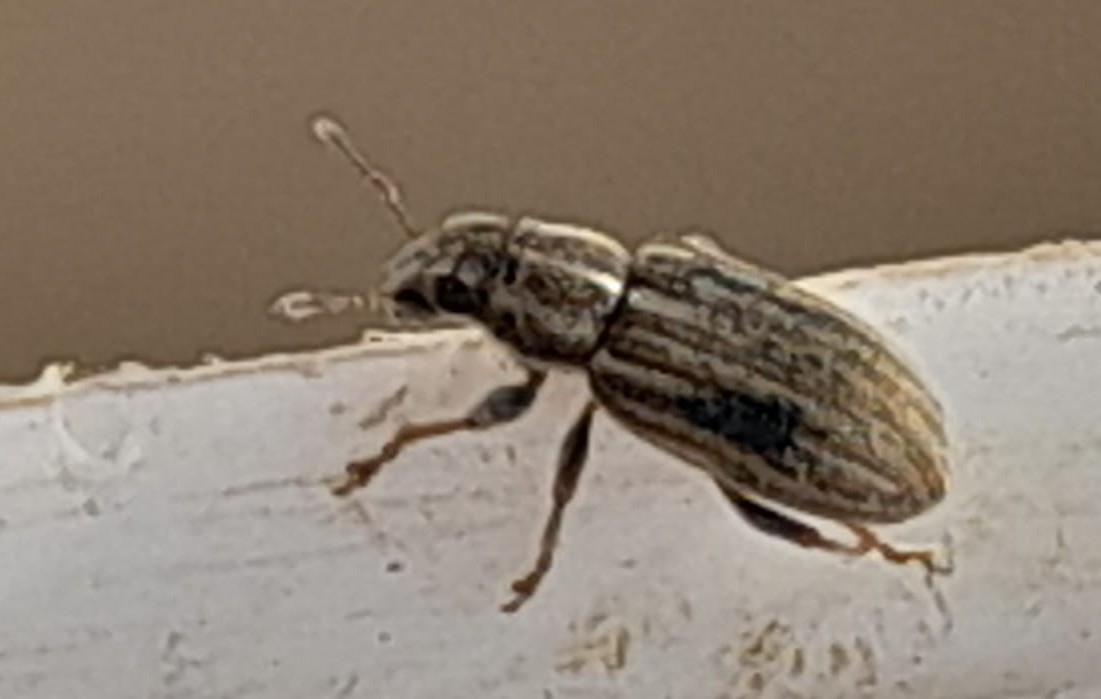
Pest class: pea_leaf_weevil